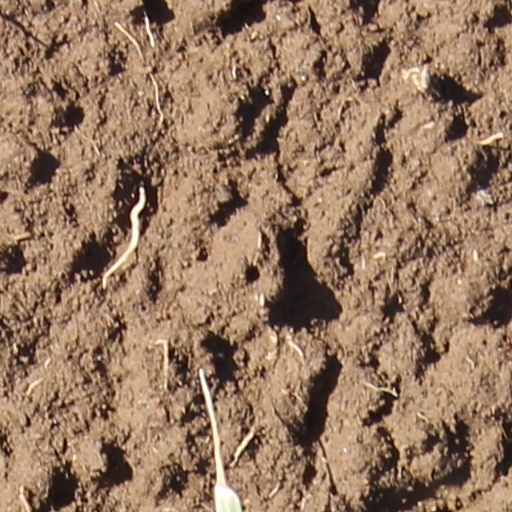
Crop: wheat